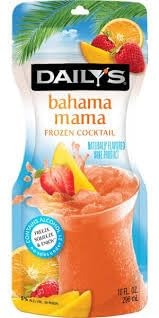
Item Name: Daily's Strawberry Daiquiri Frozen Cocktail Pouch, 10 fl oz, Ready to Drink, No Blender Needed (bahama mama)
Bullet Point 1: CONVENIENT PREPARATION: Simply freeze for 8 hours, squeeze, and enjoy this strawberry daiquiri cocktail - no blender, ice, or mess required
Bullet Point 2: PERFECT BLEND: Wine-based frozen cocktail featuring sweet, juicy strawberry flavors in a ready-to-drink 10 fl oz pouch
Bullet Point 3: VERSATILE SERVING: Ideal for pool parties, barbecues, or relaxing nights in, these slushy cocktails offer hassle-free entertainment
Bullet Point 4: STORAGE FRIENDLY: Easy to store in freezer until ready to serve, providing an instant frozen cocktail experience whenever desired
Bullet Point 5: FLAVOR VARIETY: Part of Daily's Frozen Cocktails collection, offering multiple delicious flavors for different taste preferences
Product Description: Experience the ultimate convenience in cocktail enjoyment with Daily's Strawberry Daiquiri Frozen Cocktail Pouch. This 10 fl oz wine-based frozen cocktail delivers the perfect blend of sweet, juicy strawberry flavor in a ready-to-enjoy format. Simply freeze the pouch for 8 hours, let it thaw slightly, and savor your perfectly blended frozen cocktail - no blender, ice, or cleanup required! Perfect for pool parties, barbecues, or relaxing evenings at home, these pouches are ideal for keeping stocked in your freezer for whenever the moment calls for a refreshing frozen drink. Each pouch contains 5% alcohol by volume (10 proof) and offers a mess-free, hassle-free way to enjoy a premium frozen cocktail experience. Available in various flavors, these cocktail pouches bring the convenience of a perfectly mixed drink right to your freezer. Remember, this is an alcoholic beverage meant for responsible enjoyment by those 21 and older.
Value: 6.0
Unit: Count

Price: 2.74